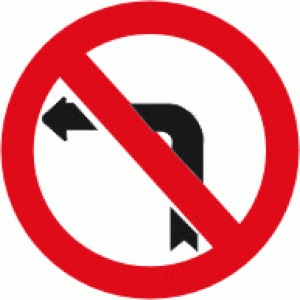
Diagramme de la signalisation routière luxembourgeoise